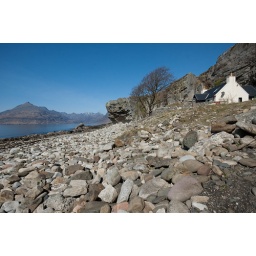
Not much chance of someone building in front of this house on the shore at Elgol